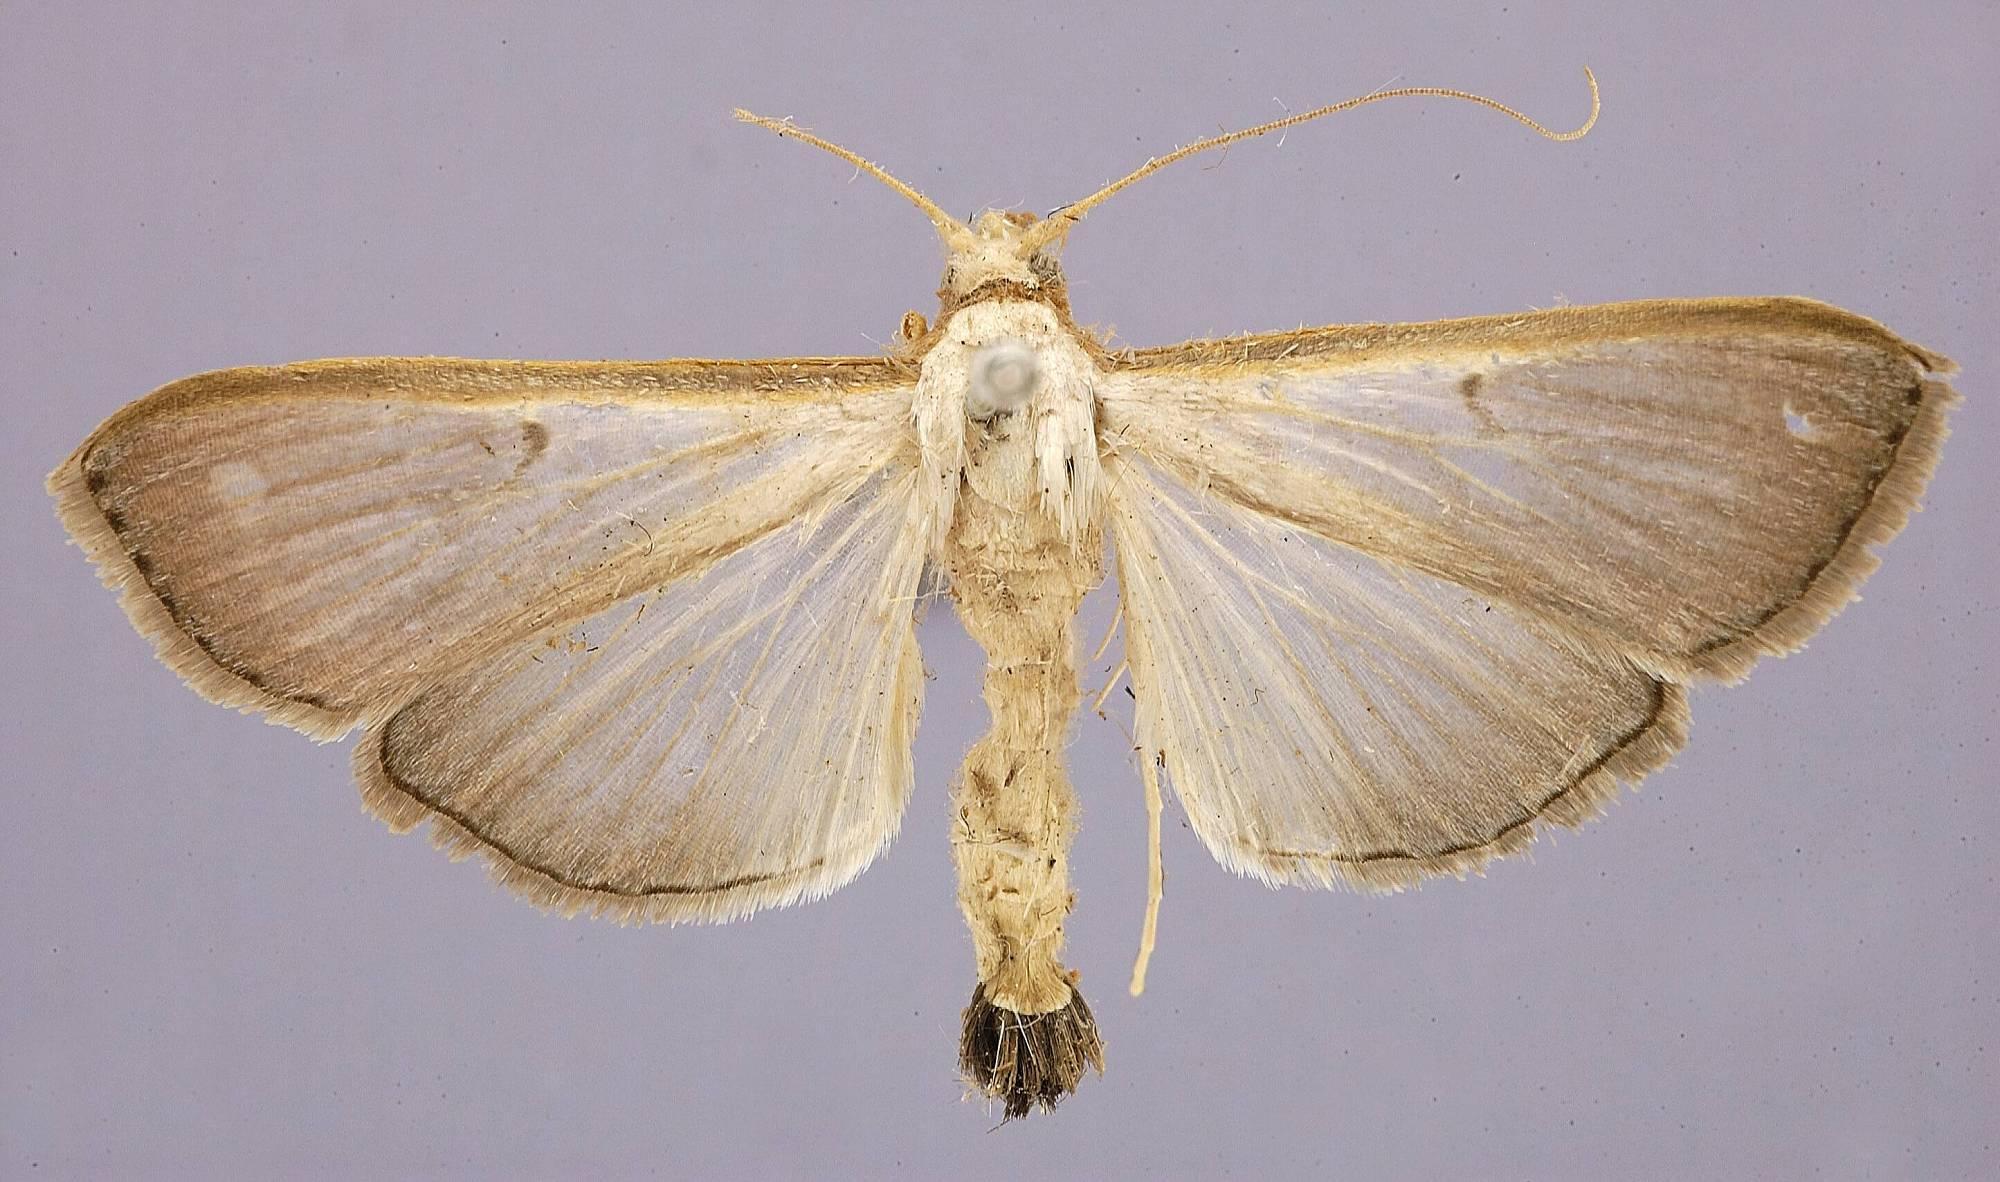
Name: Margaronia celestinalis
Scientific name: Margaronia celestinalis Schaus, 1924
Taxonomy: Animalia, Arthropoda, Insecta, Lepidoptera, Crambidae, Spilomelinae
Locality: Yahuarmayo, [Not Stated], Peru
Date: Oct 1910 to Nov 1910